Sirpur Lake

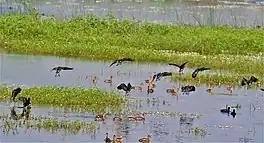
Ducks and coots at Sirpur Wetland

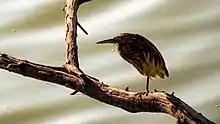

Sirpur Lake is located on Indore-Dhar Road in Indore. The total area of the lake and its surrounding protected region is 800 acres (around 3.6 square kilometers) and falls under the jurisdiction of the Indore Municipal Corporation.